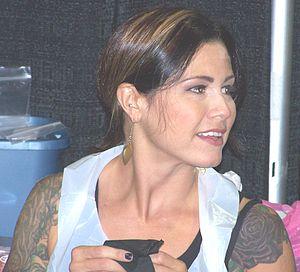
LA Ink est une émission de télé réalité diffusée aux États-Unis sur la chaine TLC qui suit les aventures du salon de tatouage "High Voltage Tattoo" situé au 1259 North La Brea Avenue à West Hollywood en Californie. L'émission est une série dérivée de Miami Ink.